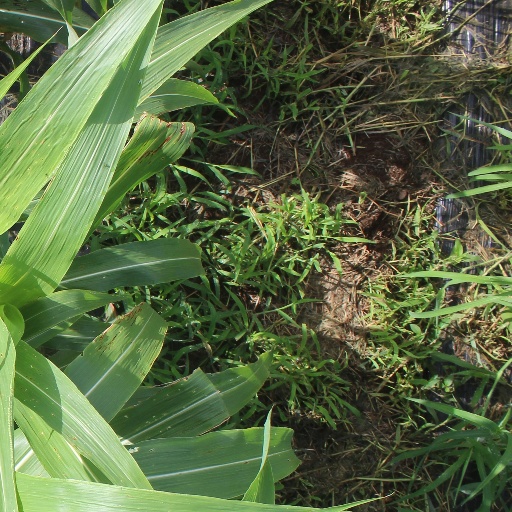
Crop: sorghum